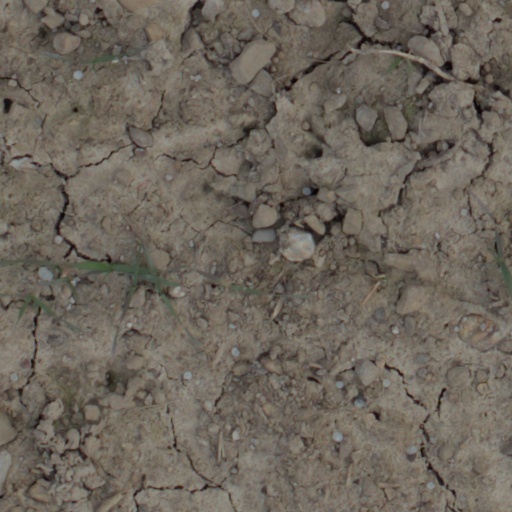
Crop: wheat